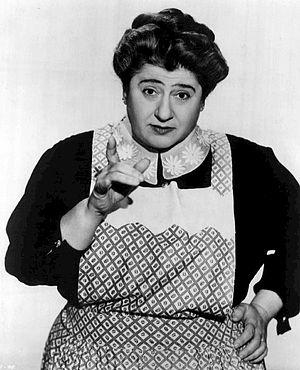
Gertrude Berg est une actrice et scénariste américaine, née le 3 octobre 1899 à New York, État de New York morte le 14 septembre 1966 dans la même ville.